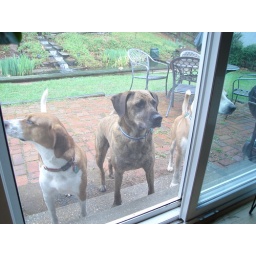
Pups waiting by the screen door for humans to play with.